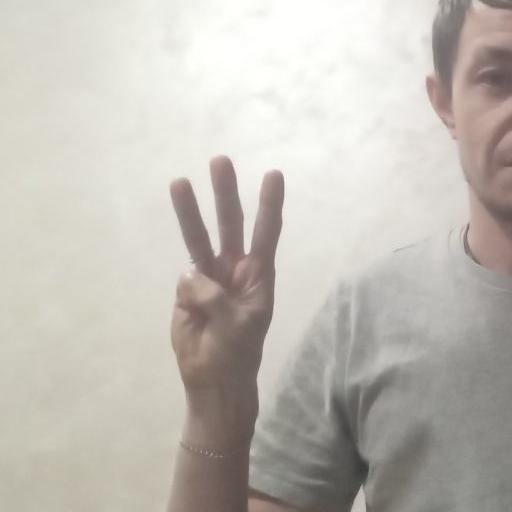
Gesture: three